Marie Taglioni

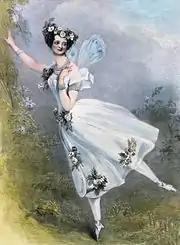
Lithograph by Chalon and Lane of Marie Taglioni as Flora in Didelot's "Zéphire et Flore". London, 1831 (Victoria and Albert Museum/Sergeyev Collection)

Before joining the Paris Opéra, Taglioni danced in both Munich and Stuttgart, and at age 23 debuted in another ballet choreographed by her father called "La Sicilien" that jump-started her ballet career. Taglioni rose to fame as a "danseuse" at the Paris Opéra when her father created the ballet "La Sylphide" (1832) for her. Designed as a showcase for Taglioni's talent, it was the first ballet where dancing "en pointe" had an aesthetic rationale and was not merely an acrobatic stunt, often involving ungraceful arm movements and exertions, as had been the approach of dancers in the late 1820s.